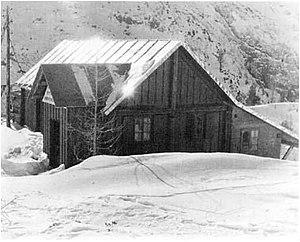
Le Passo Fedaia est un col culminant à 2 057 mètres d'altitude en Italie. Il forme la frontière entre la province de Trente dans le Trentin-Haut-Adige et la province de Belluno en Vénétie. La route nationale 641 passe au Passo Fedaia.
Le lac de Fedaia se situe dans les Dolomites, juste à l'ouest du passo Fedaia, au pied du glacier de la Marmolada. Il est situé dans la commune de Canazei, dans la province de Trente.